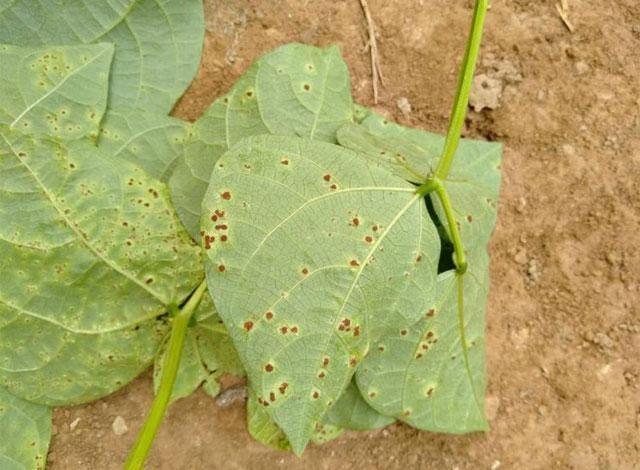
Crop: unknown
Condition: bean_bean_rust